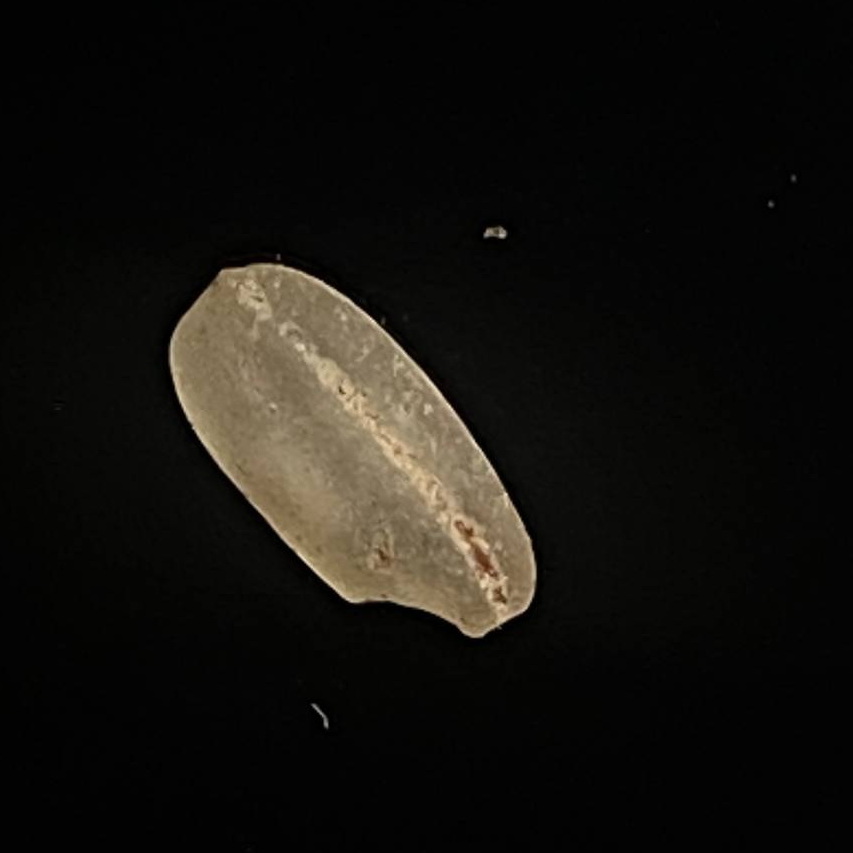
Rice variety: Amon